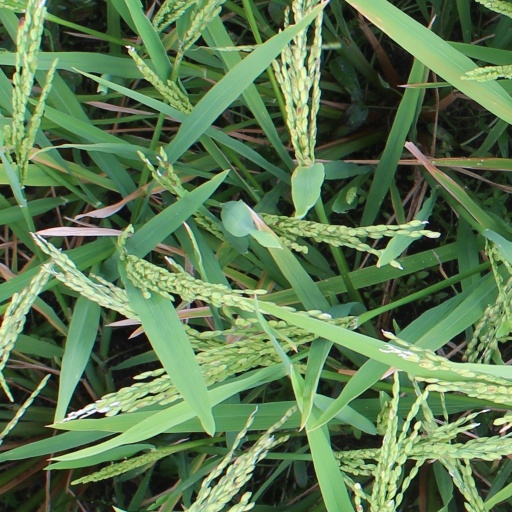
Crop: rice